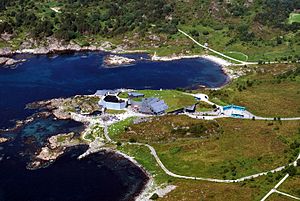
Hessa / Kilder og henvisninger
Atlanterhavsparken
Hessa eller Heissa på 4 km² er den vestligste af øerne i Ålesund kommune i Møre og Romsdal fylke i Norge. Den er formet som en tøffel, og regnes som en af Ålesunds bydele med totalt ca. 4.000 indbyggere fordelt på tre byer: Sævollen, Slinningen og Skarbøvik. Der ligger en børneskole på Hessa og en ungdomsskole i Skarbøvik.